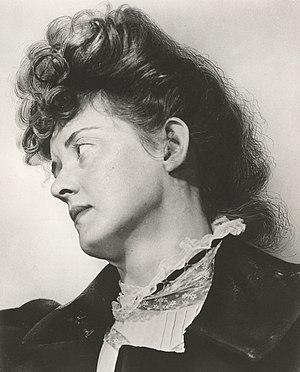
Nuits de bal est un film américain réalisé par Anatole Litvak, sorti en 1938.